Ormylia Center

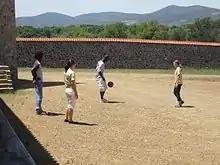
Social Support for Underprivileged Children and Victims of Trafficking

This is a new initiative of the center to provide support for acutely underprivileged children in Northern Greece. These children are very often victims of trafficking, abuse, and homelessness. The center provides health screening and emotional support and is currently looking into education support for these children.